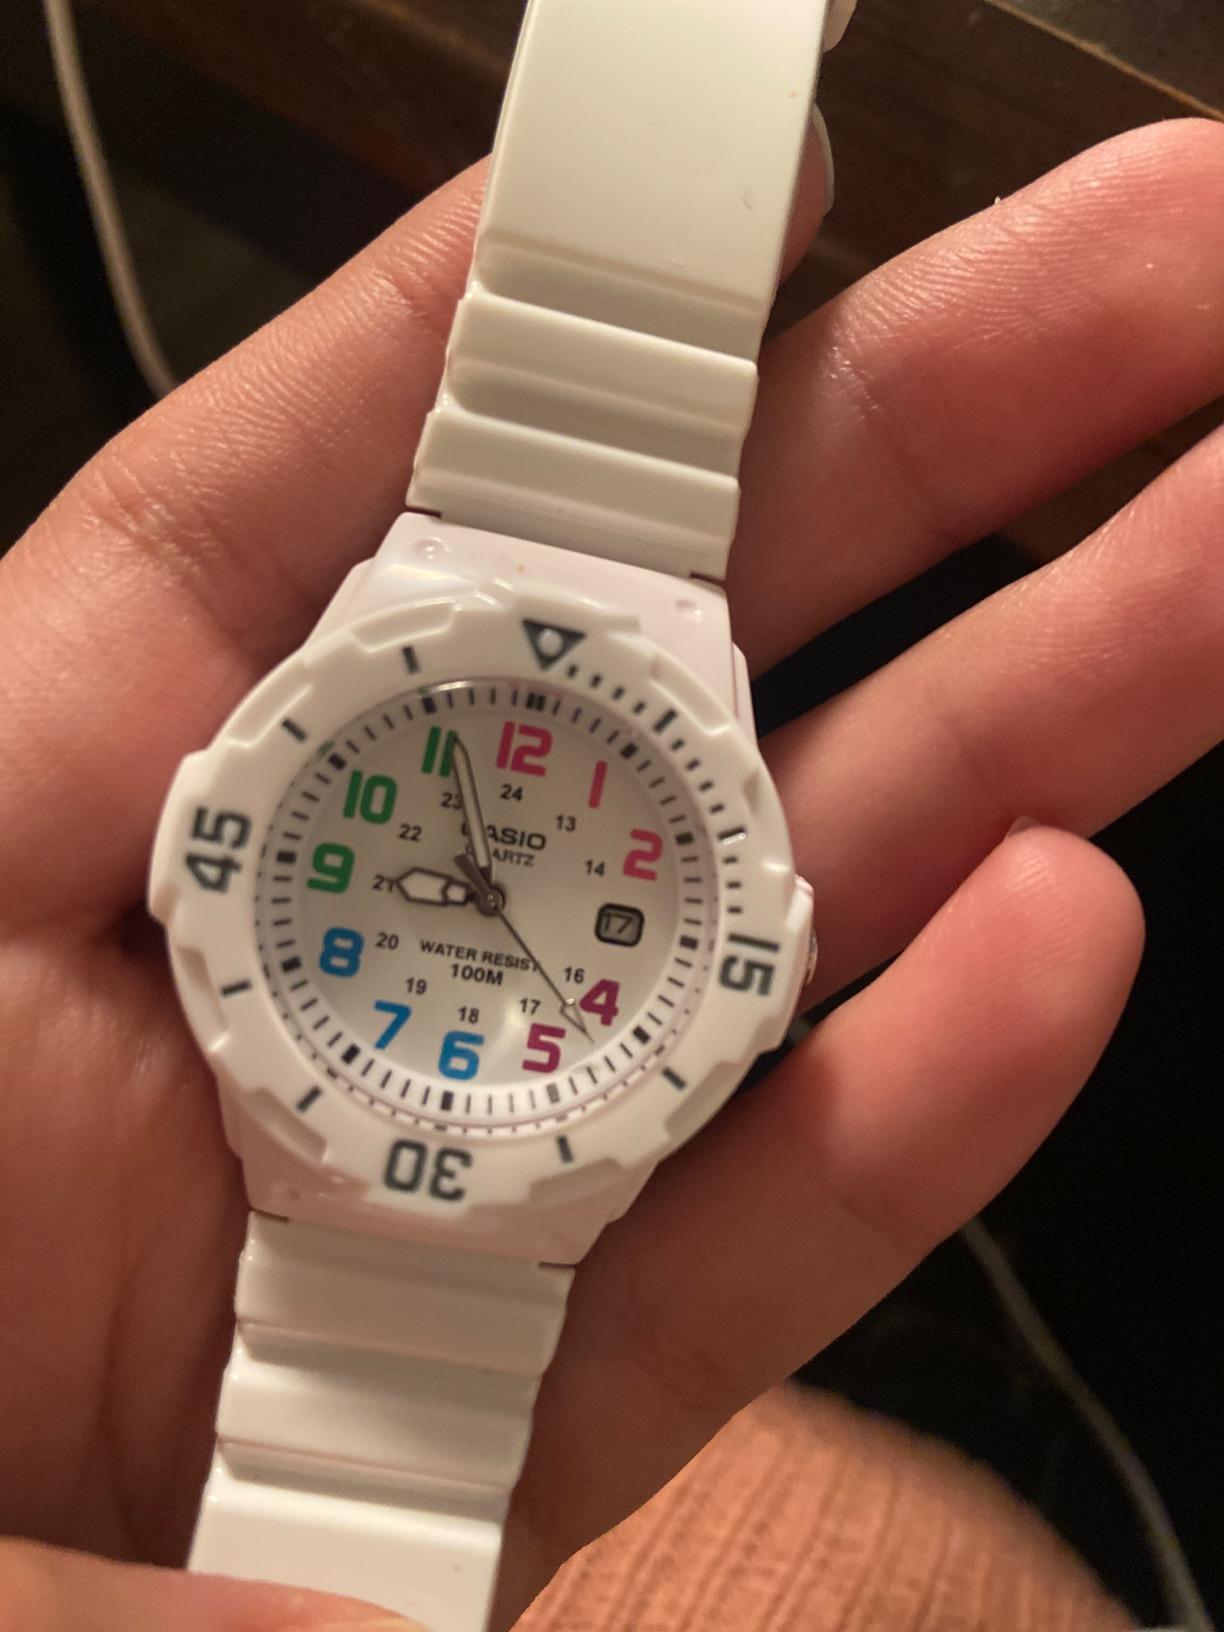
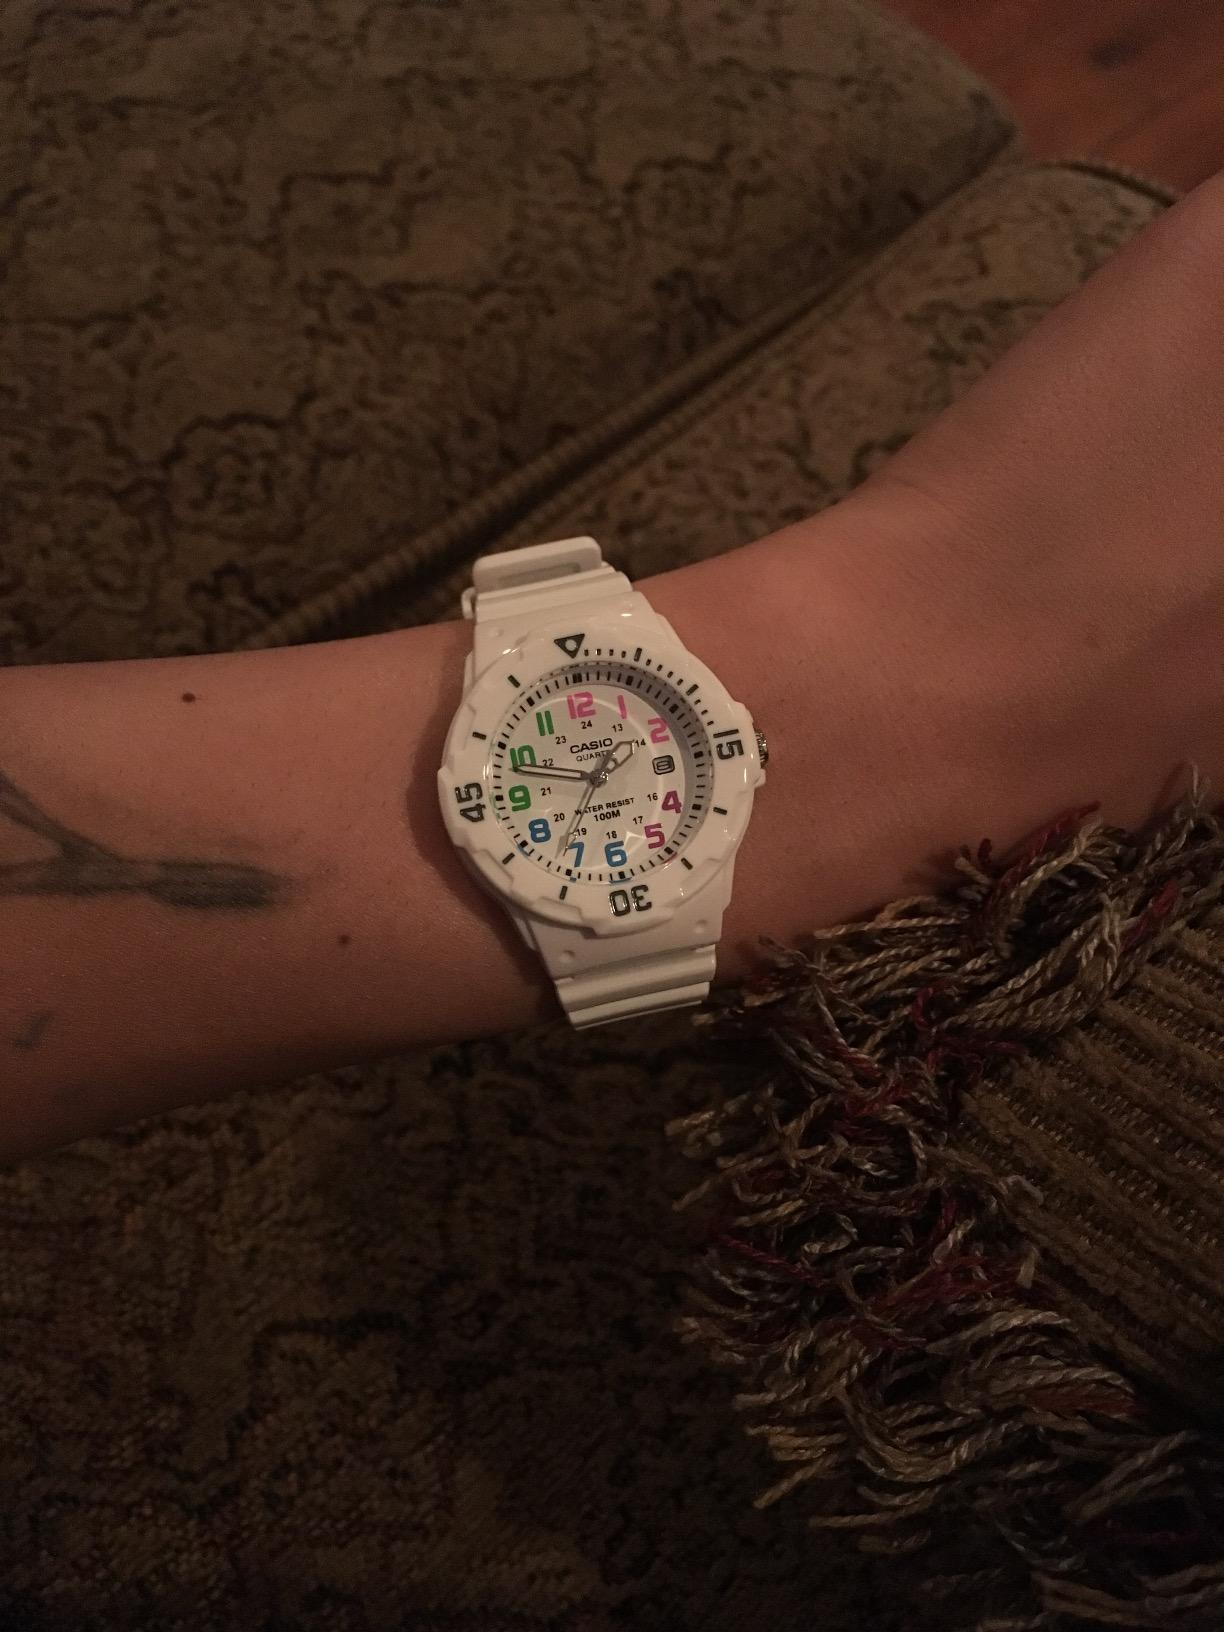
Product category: accessories_watch
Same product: yes